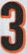
Number: 3